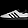
Label: Sneaker